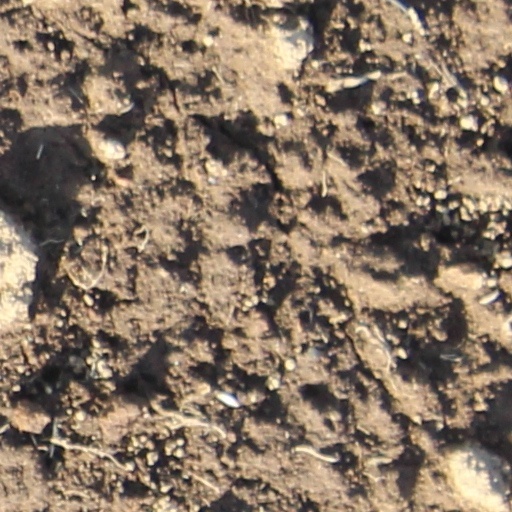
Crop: wheat